Autoclaved aerated concrete

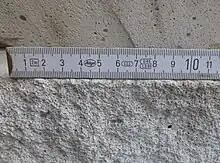
Sectional view of AAC.

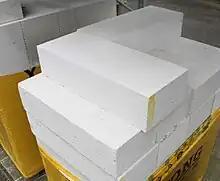
Palette stacked AAC blocks.

Autoclaved Aerated Concrete (AAC), also known as autoclaved cellular concrete or autoclaved concrete, is a lightweight, prefabricated concrete building material. Developed in the mid-1920s, AAC offers a modern alternative to traditional concrete blocks and clay bricks. Unlike cellular concrete, which is mixed and poured on-site, AAC products are prefabricated in a factory.